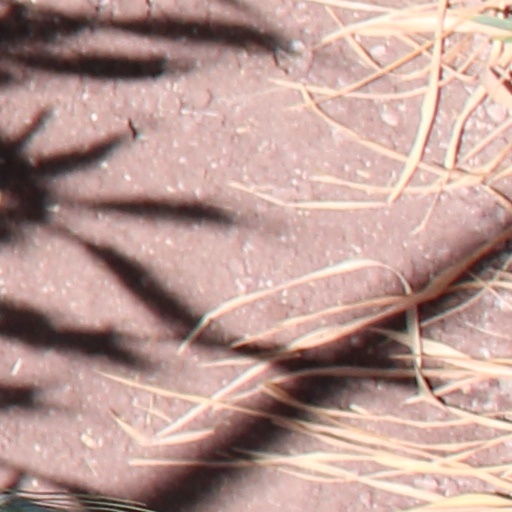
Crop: wheat